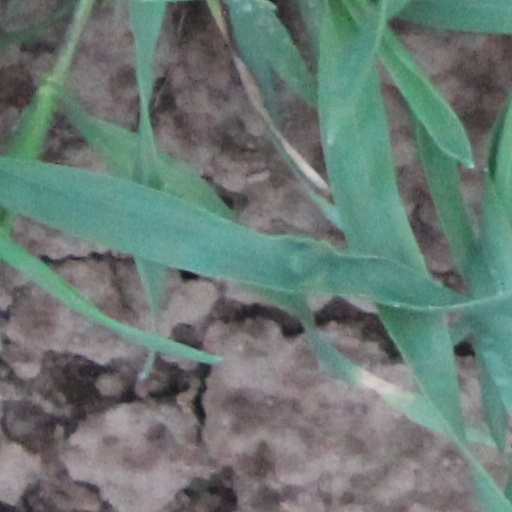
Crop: wheat